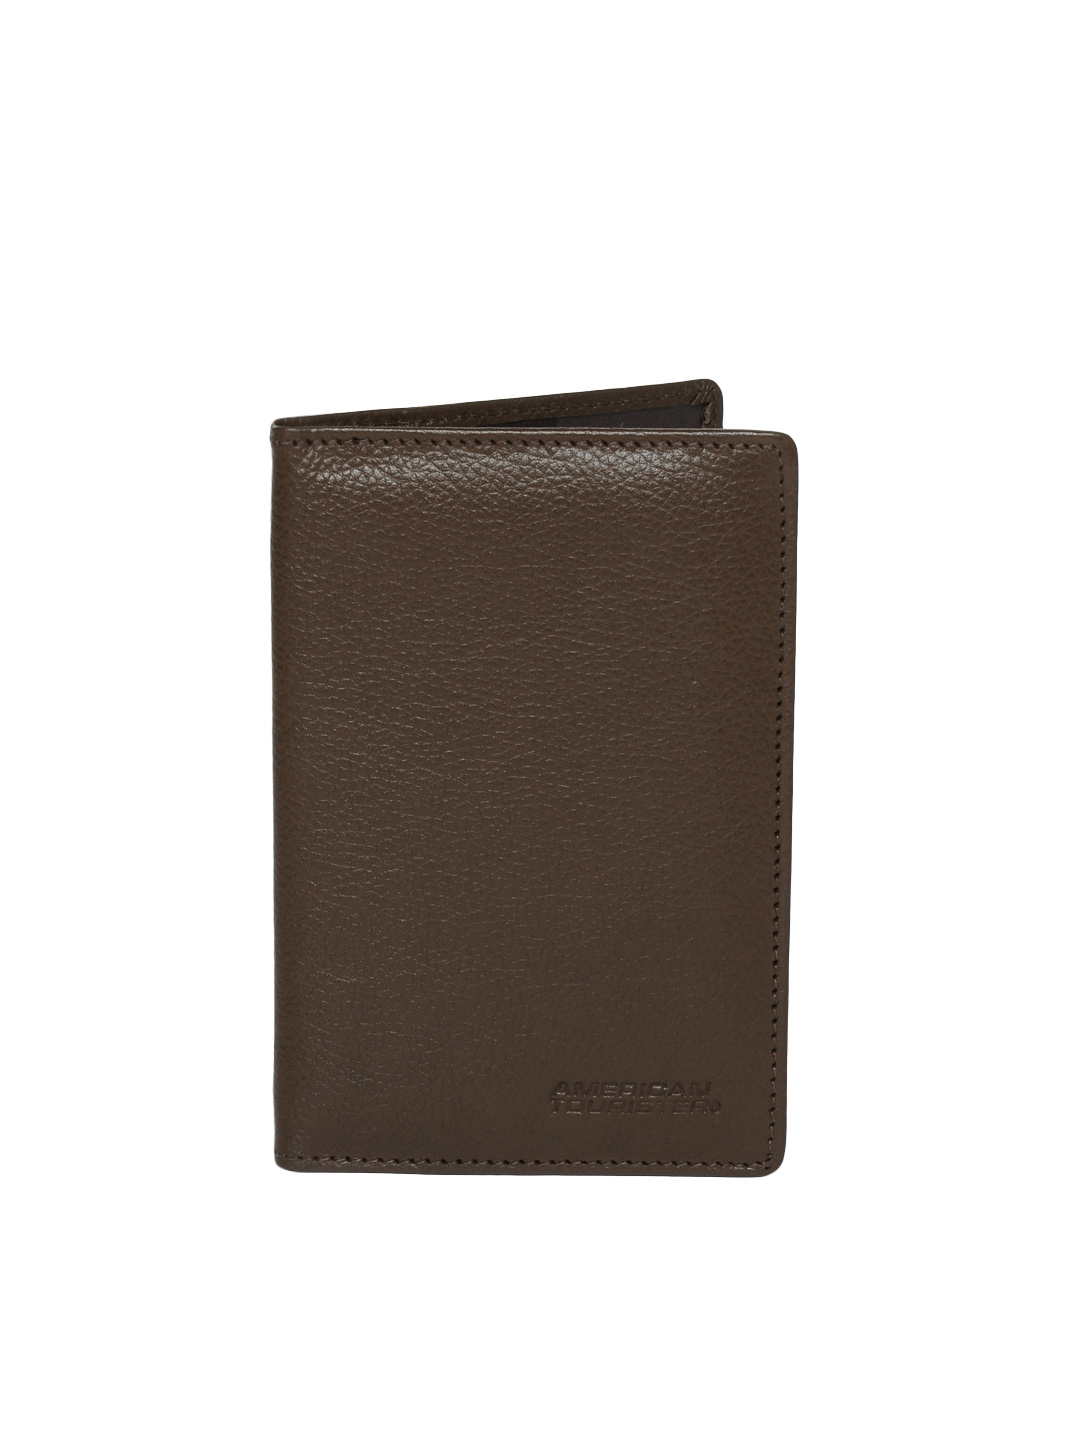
American Tourister Unisex Brown Passport Holder
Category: Accessories / Wallets / Wallets
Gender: Unisex
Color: Brown
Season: Summer 2015
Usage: Casual